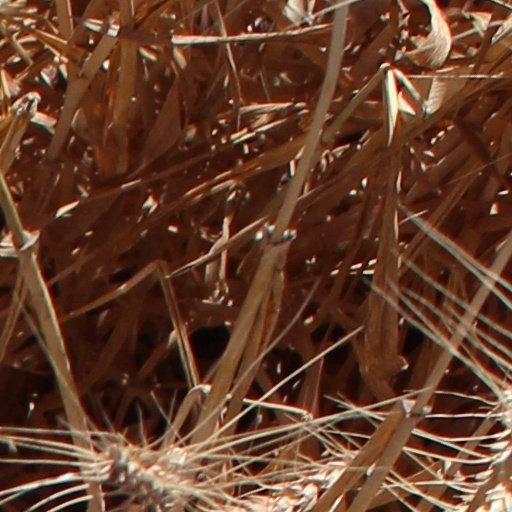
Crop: wheat